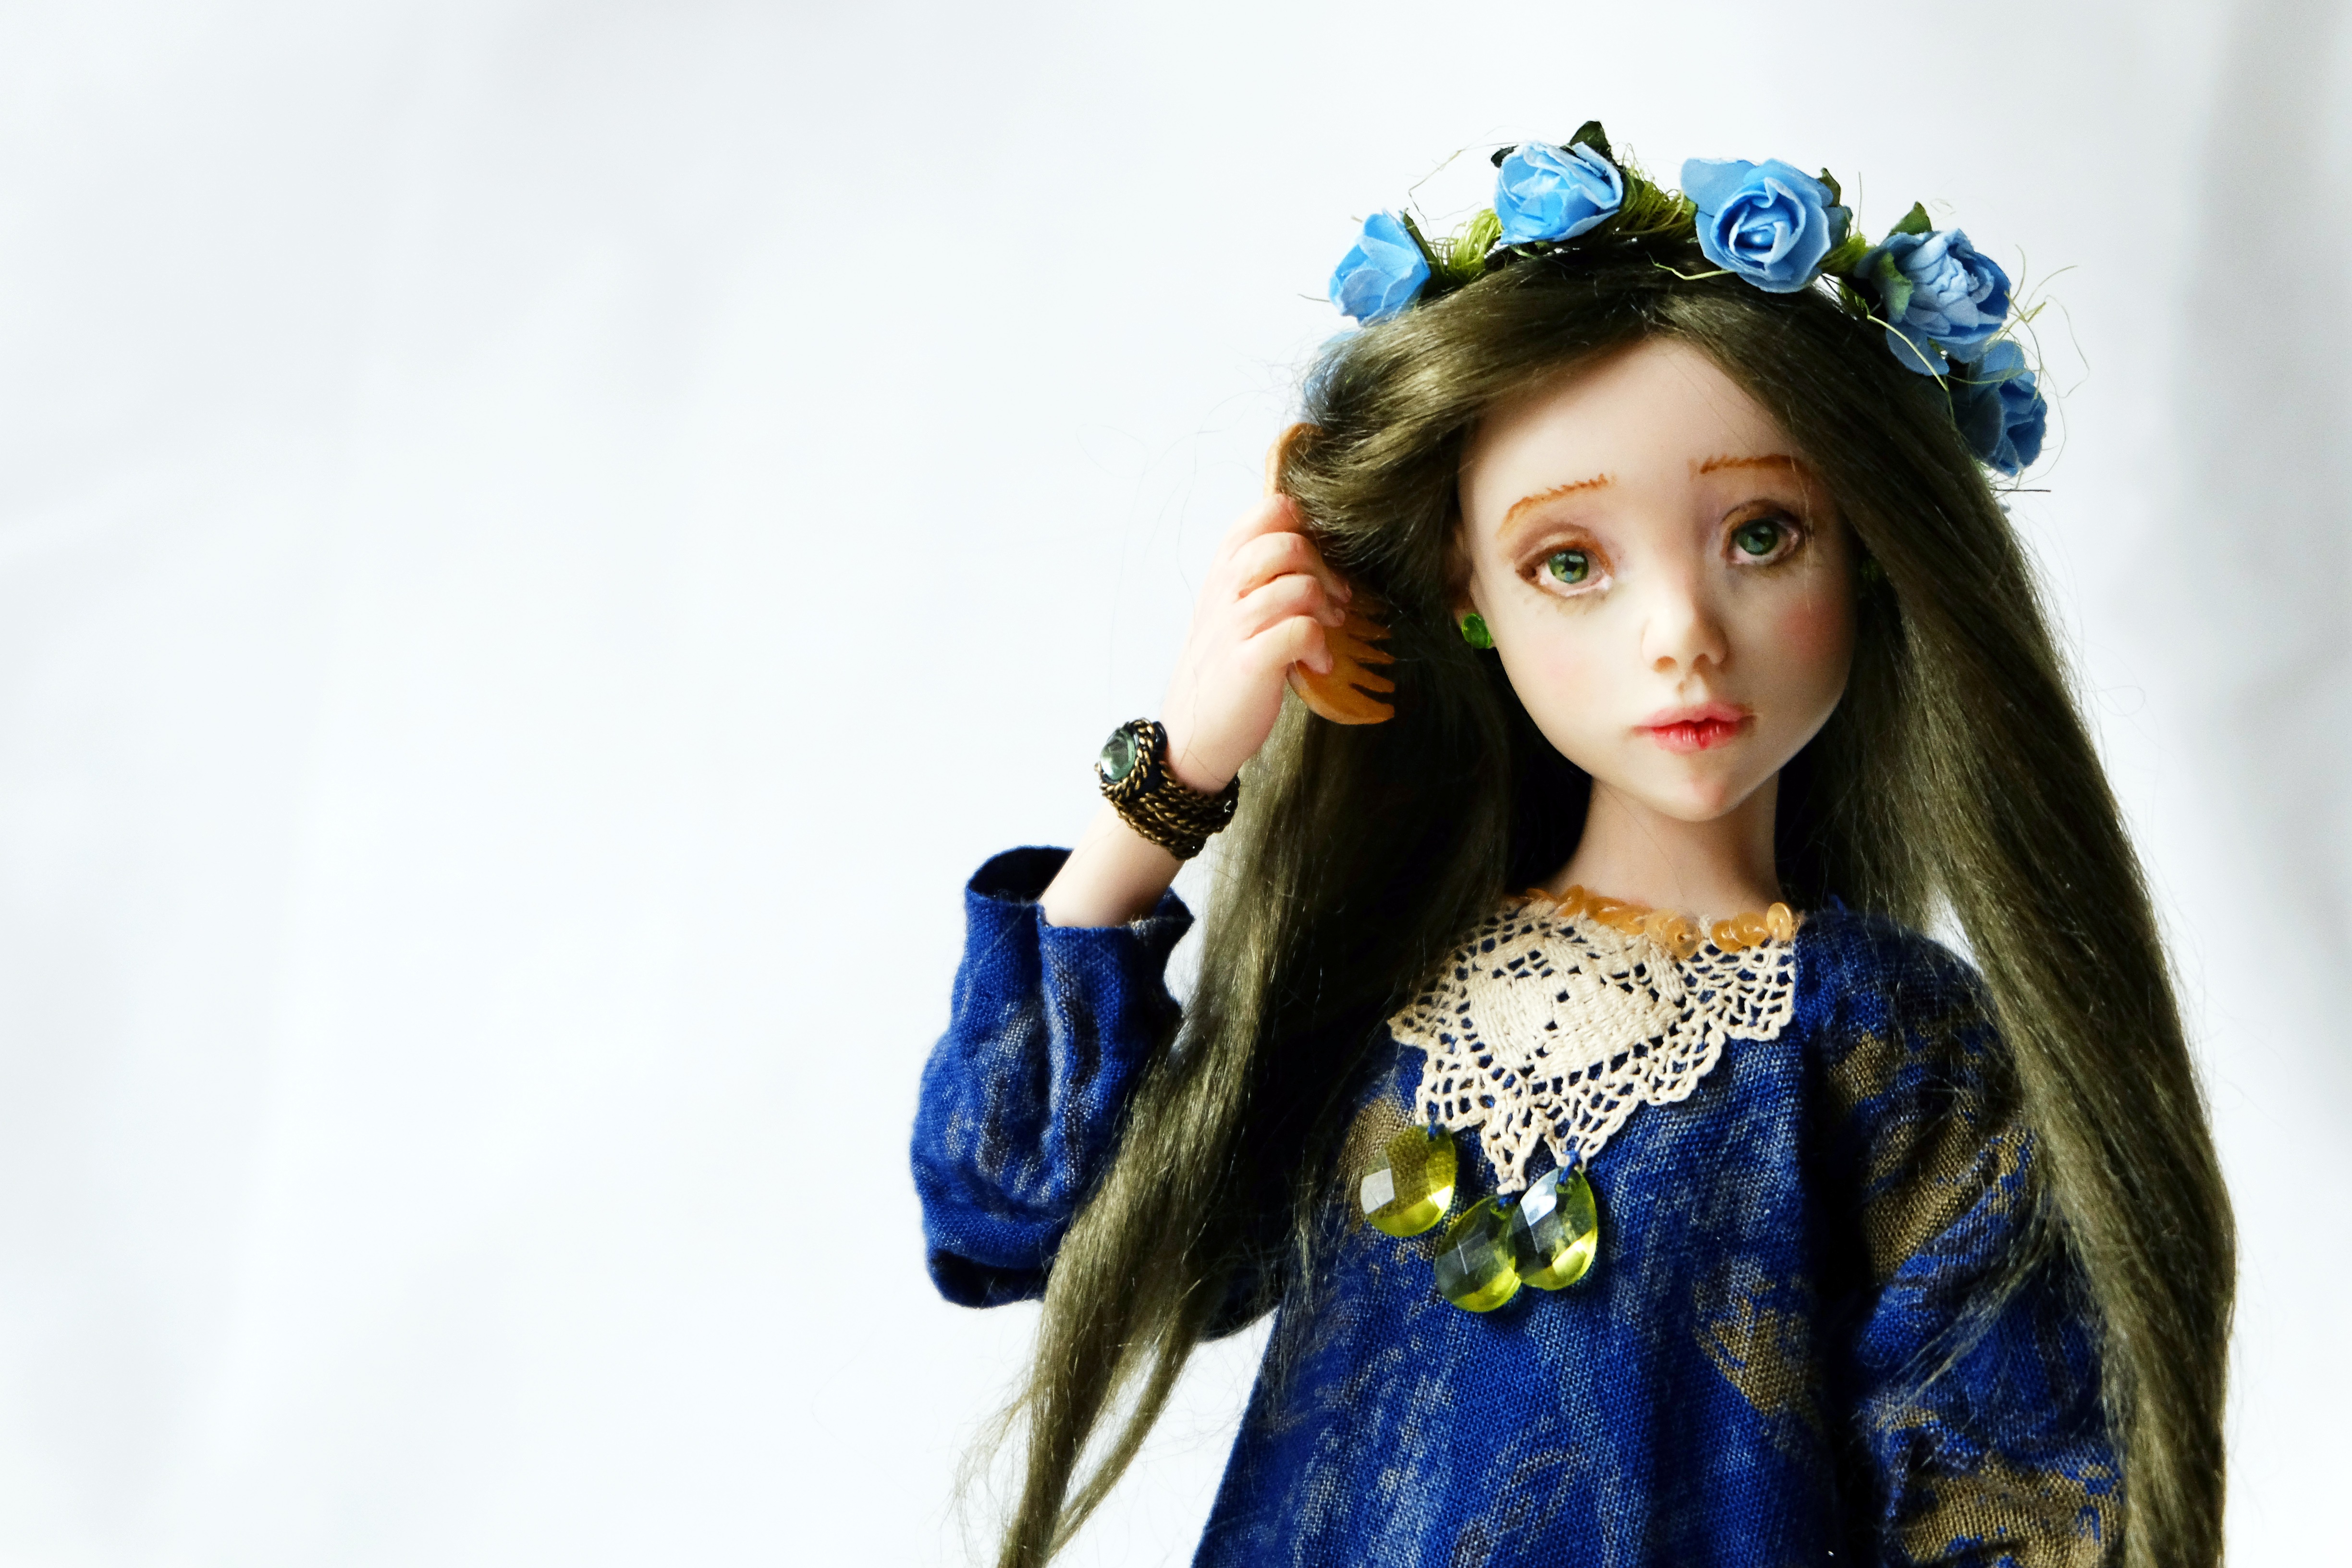
water, person, girl, hair, model, spring, fashion, blue, clothing, toy, baby doll, doll, dress, mood, photo shoot